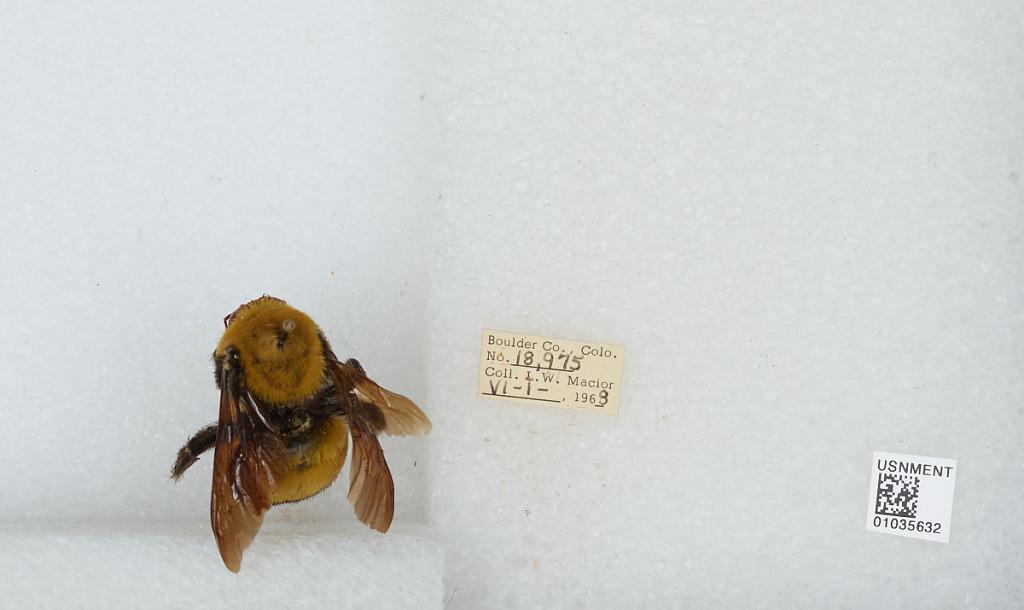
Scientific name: Bombus (Separatobombus) morrisoni Cresson
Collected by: L. Macior
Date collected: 1968-6-1
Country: United States
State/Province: Colorado
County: Boulder
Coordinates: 40.0017, -105.308